MLS Cup 2006

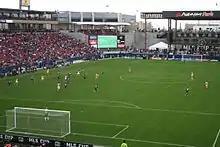
Pizza Hut Park in Frisco, Texas, host venue of MLS Cup 2006

The match was hosted at Pizza Hut Park in Frisco, Texas, the venue of the previous final between the New England Revolution and Los Angeles Galaxy. The $80 million stadium was opened on August 6, 2005, and serves primarily as the home of FC Dallas. On January 31, 2006, MLS announced that Pizza Hut Park would repeat as the venue for a second consecutive MLS Cup, following a successful bid from FC Dallas; the other bidding finalist was the Home Depot Center in Carson, California, home to the Los Angeles Galaxy. The Home Depot Center was also the only other venue to previously host consecutive MLS Cups, having done so in 2003 and 2004. Pizza Hut Park was considered as a model for Houston's proposed stadium, along with other soccer-specific stadiums built by the league in the 2000s. During the run-up to the match, the MLS Cup trophy toured the Dallas–Fort Worth metroplex to promote the league and FC Dallas.